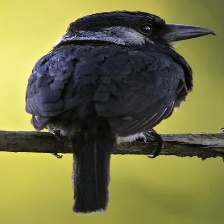
Species: BLACK BREASTED PUFFBIRD
Scientific name: NOTHARCHUS PECTORALIS